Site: saxony
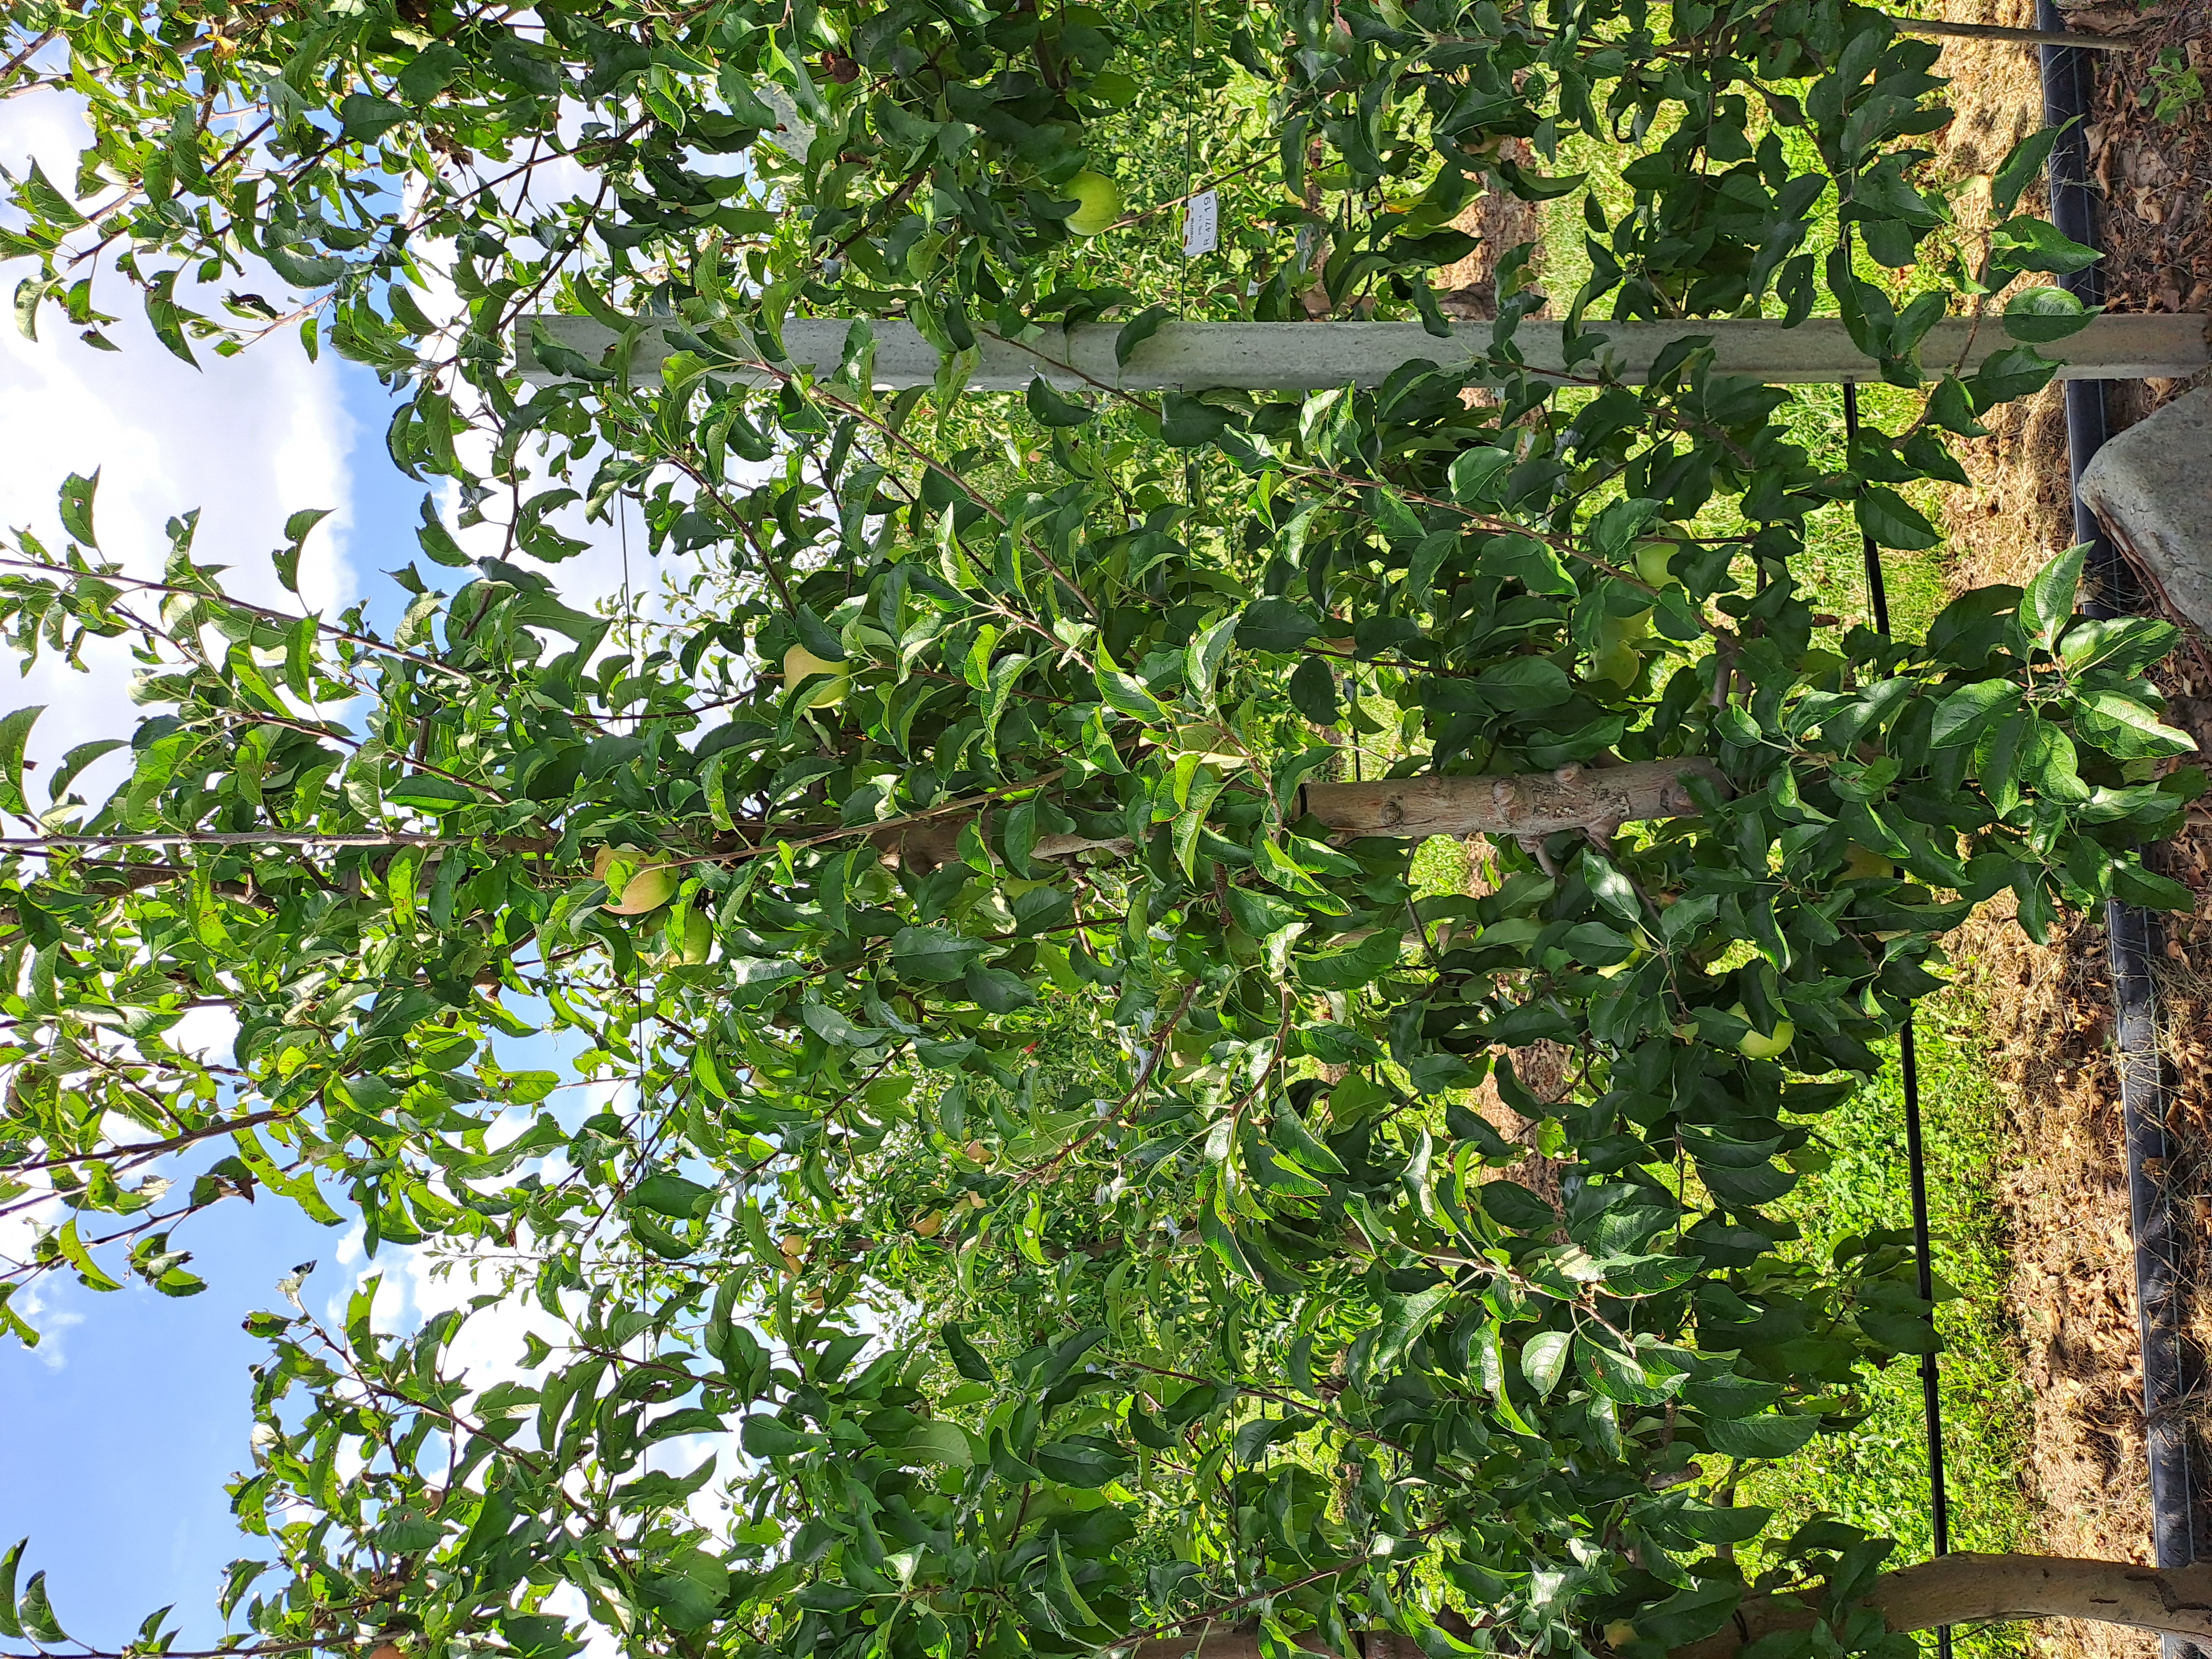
Growth stage (BBCH 85): Maturity of fruit and seed